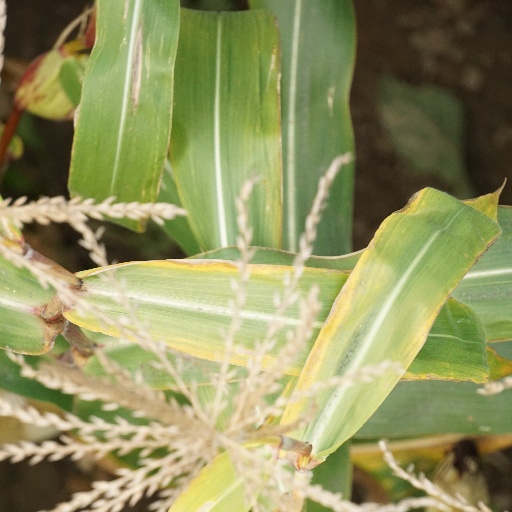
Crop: maize; corn